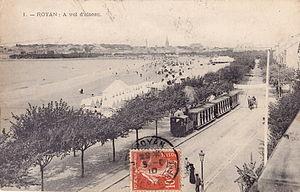
Carte postale ancienne sans mention d'éditeur , 1
L’histoire de Royan commence au Néolithique, lorsque des hommes qui vivent de façon sédentaire commencent à occuper le site. Après les invasions germaniques, puis les attaques Vikings, Royan est un petit port de pêche siège de plusieurs prieurés au Moyen Âge. Sous domination anglaise pendant la guerre de Cent Ans, Royan devient une place forte protestante qui est assiégée et détruite par Louis XIII.
Royan /ʁwa.jɑ̃/ est une commune du Sud-Ouest de la France, située dans le département de la Charente-Maritime. Ses habitants sont appelés les Royannais et les Royannaises.